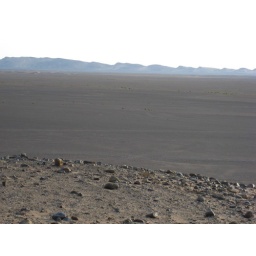
Note rocks in foreground. There are large (as in thousands of square miles large) areas of stone instead of sand.